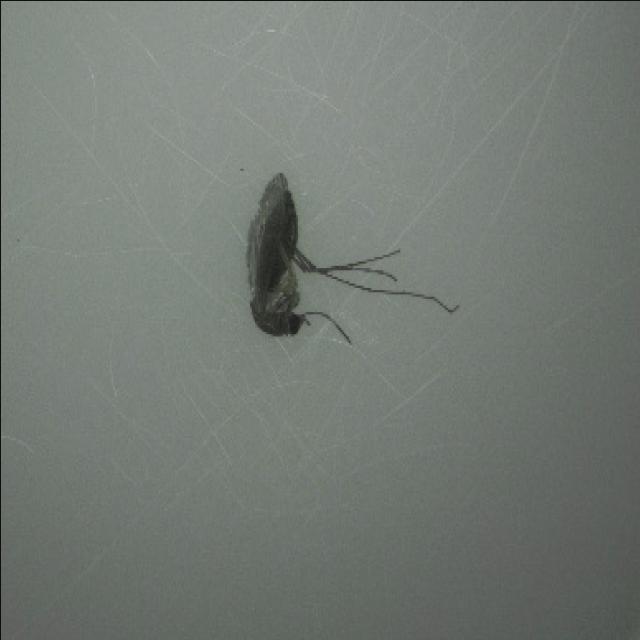
Species: culex_tritaeniorhynchus